Tore André Flo

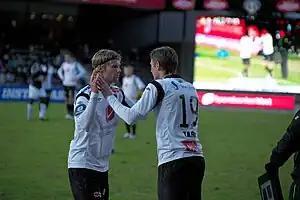
Tore André Flo (right) and Ulrik Flo.

In 2011, two years after retirement, Flo surprisingly made a second comeback at newly promoted Sogndal. He first came on as a substitute against Rosenborg on 30 July. In his first start at the last day of the season he scored both goals in a 2–1 victory against league champions Molde, then coached by Ole Gunnar Solskjær.